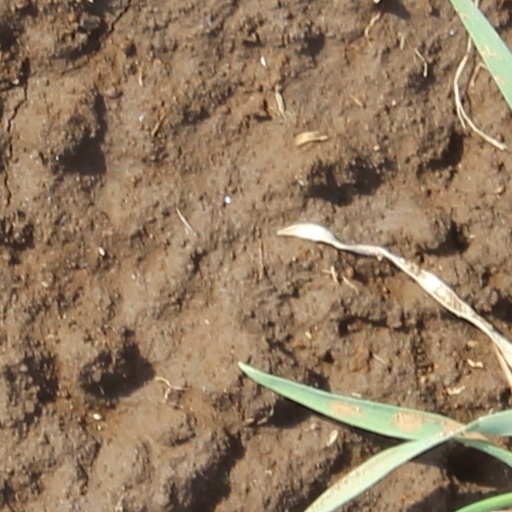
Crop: wheat